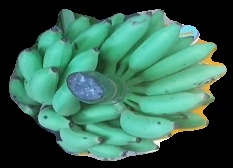
Variety: elakki-bale
Grade: grade2